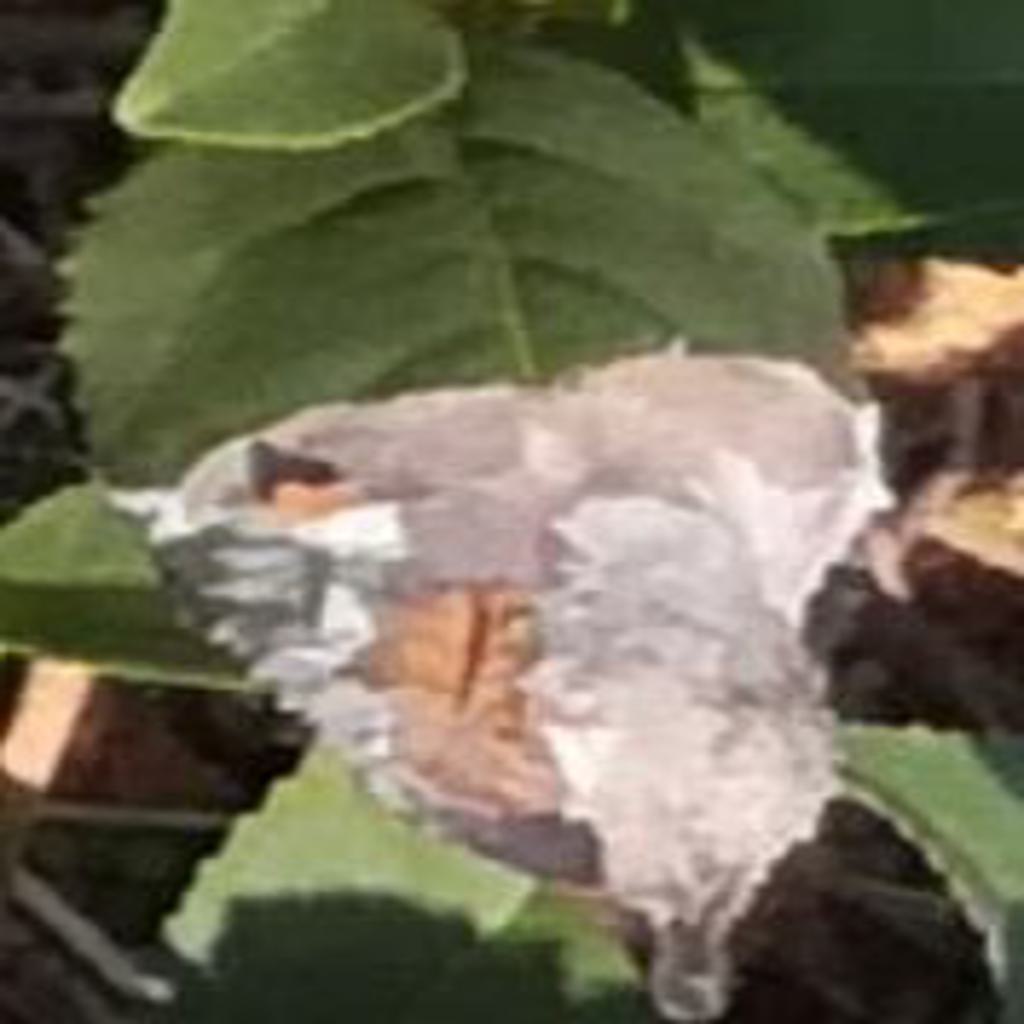
Label: Tea leaf blight